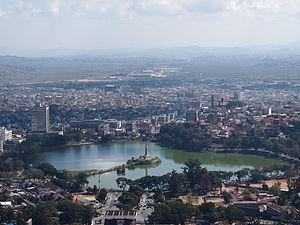
Le lac Anosy est un lac artificiel dans la partie sud de la capitale de Madagascar, Antananarivo, à environ 2 km au sud de la Hauteville. Le quartier Ampefiloha est situé à l’ouest du lac, Isoraka au nord-ouest et Mahamasina au nord.